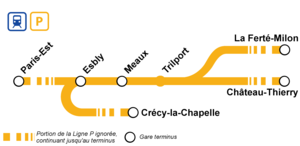
Schéma simplifié de la parte nord de la ligne P autour de la gare de Meaux.
La gare de Meaux est une gare ferroviaire française de la ligne de Paris-Est à Strasbourg-Ville, située sur le territoire de la commune de Meaux, dans le département de Seine-et-Marne, en région Île-de-France. Elle est proche du centre-ville, entre le canal de l'Ourcq et les berges de la Marne.